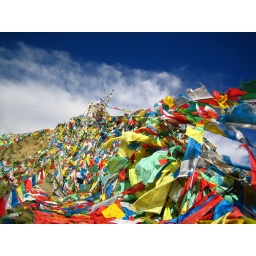
Buffetting in the stiff mountain breeze, rainbowed tapestries send an endless stream of prayers into clear Tibetan skies